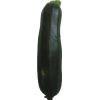
Label: dark_zucchini